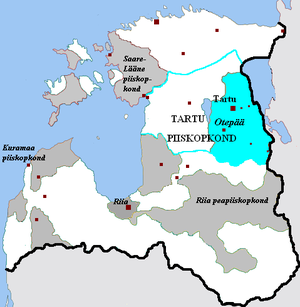
Tartu bispedømme
Tartu bispedømmes kirkelige (afgrænset med lyseblå linje) og verdslige (lyseblå) forvaltningsområde. Den Liviske Ordens forvaltningsområder er vist med hvidt.
Tartu bispedømme var en middelalderlig fyrstemagt og et katolsk bispedømme i Terra Mariae fra 1224 til 1558 omfattede de estisk befolkede områder Ugandi og Vaigas sydlige del, med en samlet størrelse på omkring 9600 km².